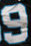
Number: 9